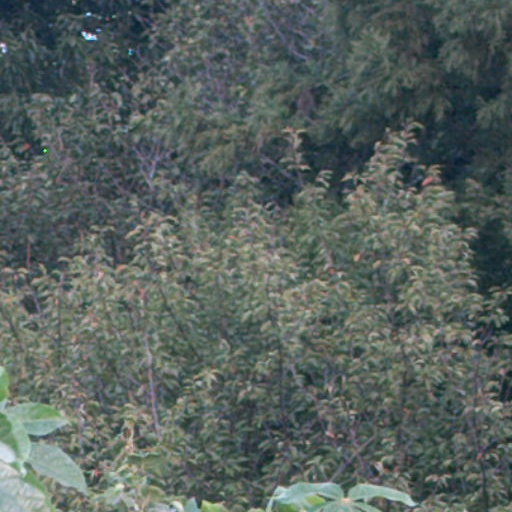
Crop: cassava